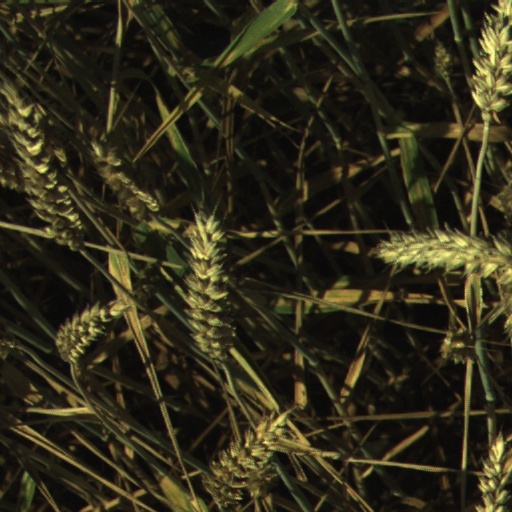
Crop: wheat